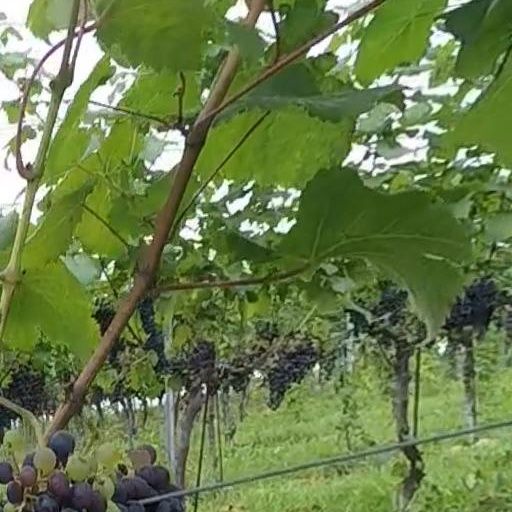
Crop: grape